Stirling Castle

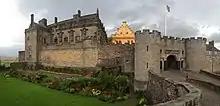
The Royal Palace and the Queen Anne walled garden

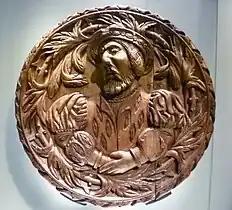
An original Stirling Head, James V

To the left of the gatehouse, and forming the south side of the Inner Close, is the Royal Palace. The first Renaissance palace in the British Isles, this was the work of King James V. With its combination of Renaissance architecture, and exuberant late-gothic detail, it is one of the most architecturally impressive buildings in Scotland, covered with unique carved stonework. It was begun in the 1530s, and was largely complete by the late 1540s.